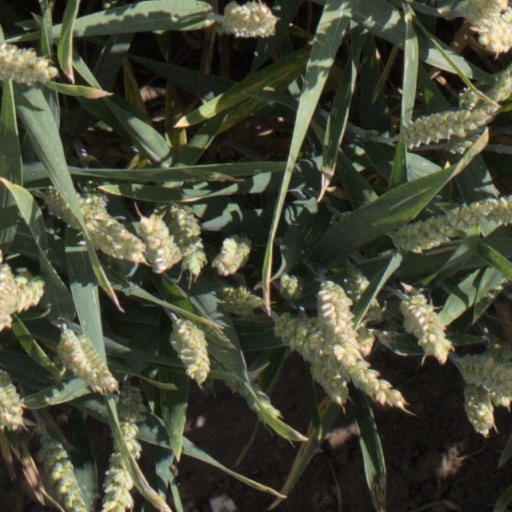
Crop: wheat